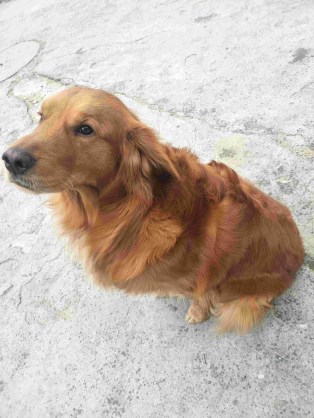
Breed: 5355-n000126-golden_retriever